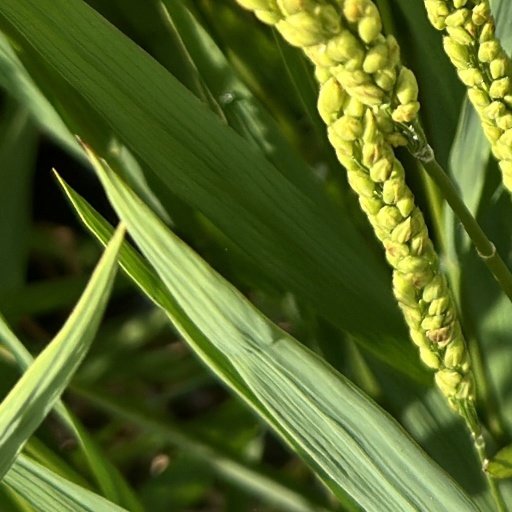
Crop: rice